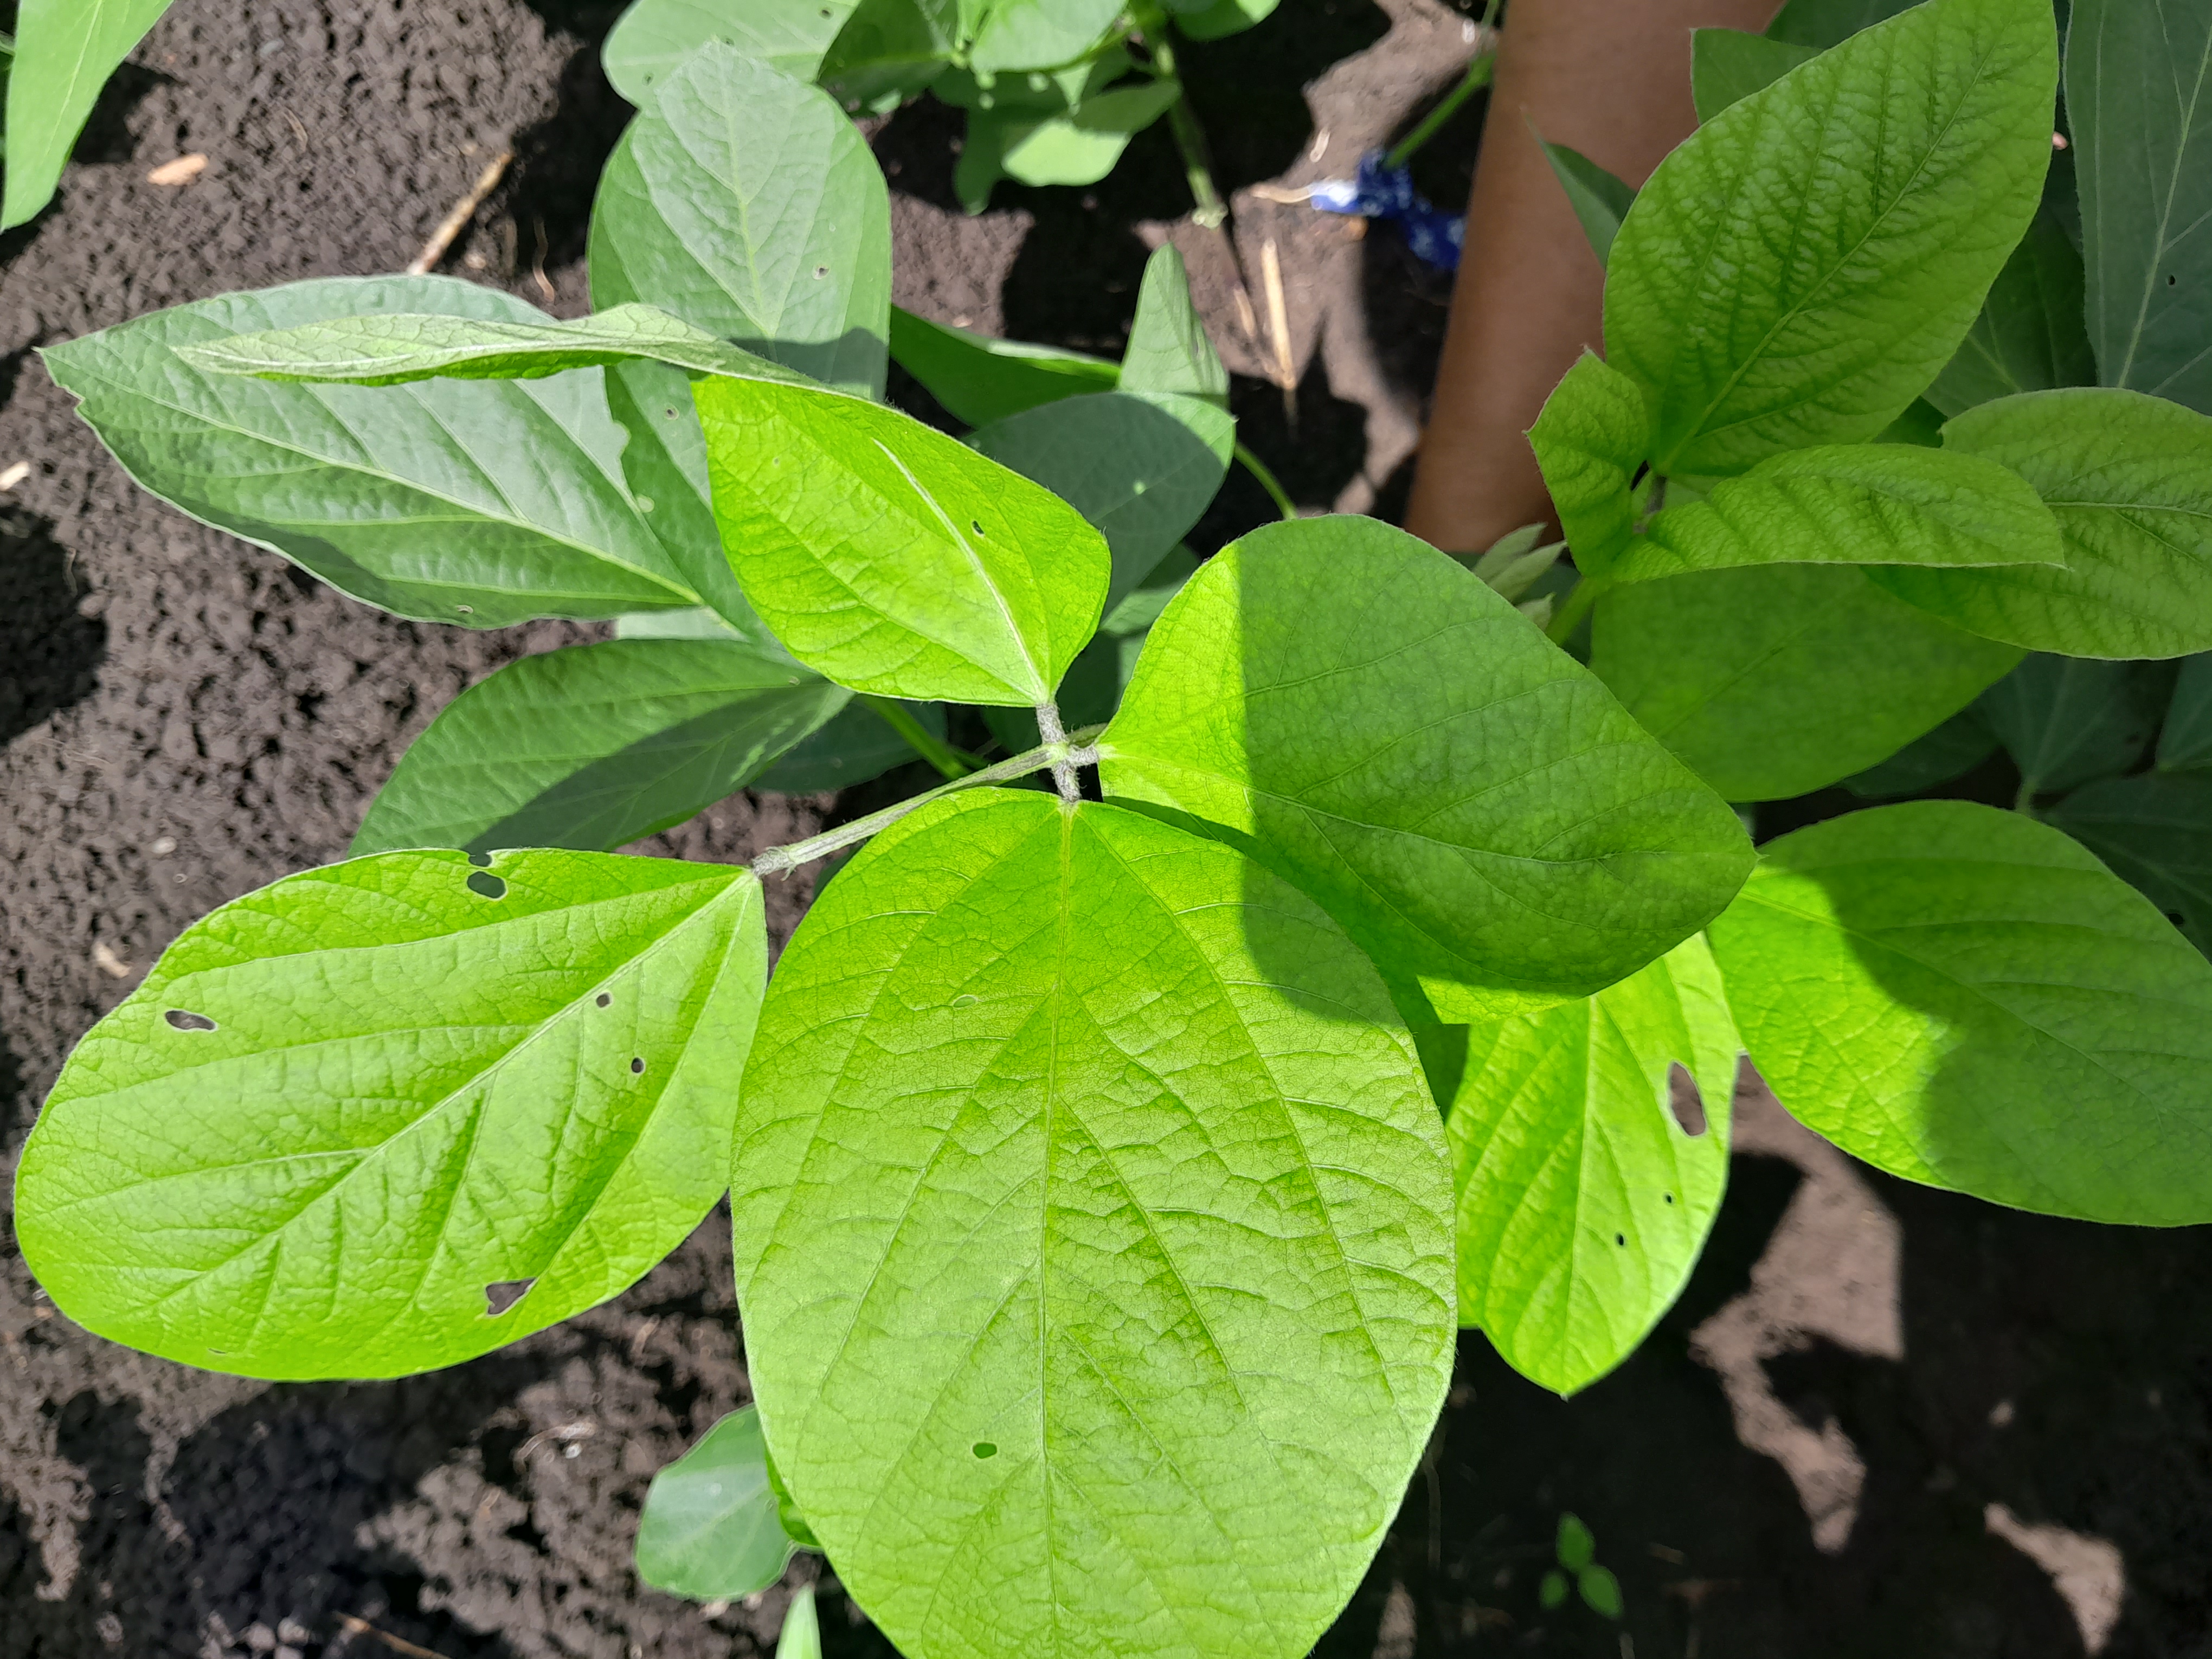
Label: Healthy